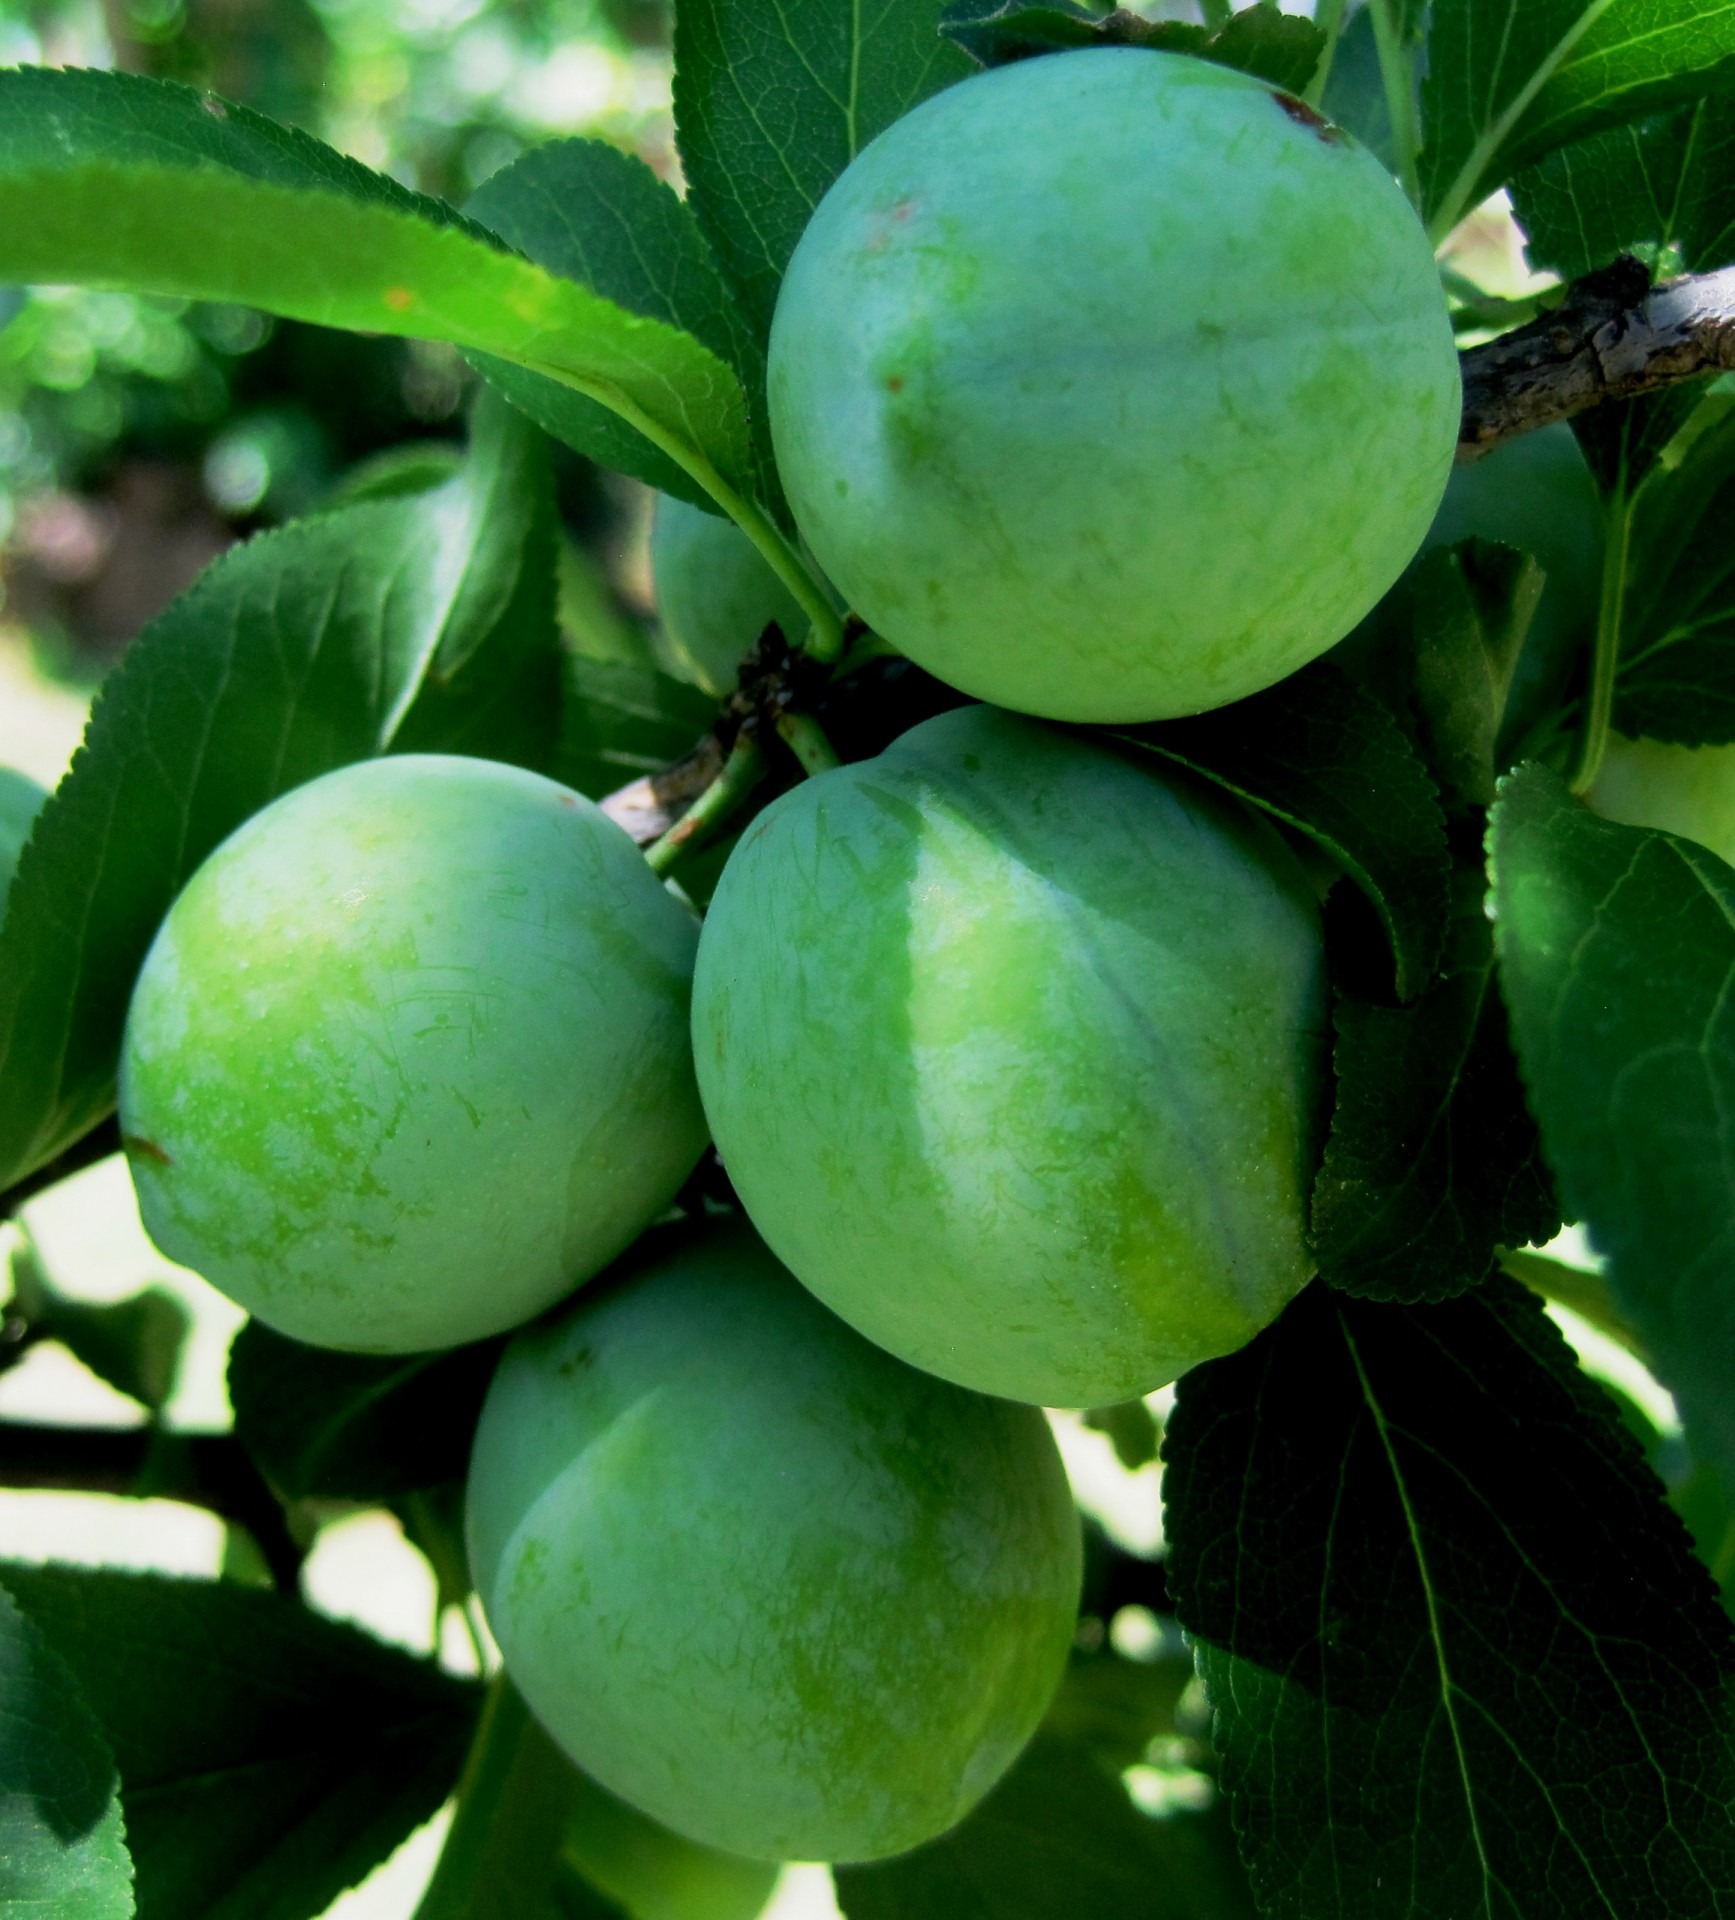
branch, plant, fruit, round, ripe, food, green, ingredient, produce, natural, smooth, fresh, agriculture, juicy, healthy, delicious, health, lime, nutrition, tasty, vegetarian, raw, diet, plums, organic, citrus, nutritious, flowering plant, damson, bitter orange, land plant, sweet lemon, key lime, persian lime